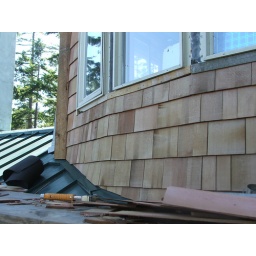
Side wall shingling at new roof intersection, around curved bow window.